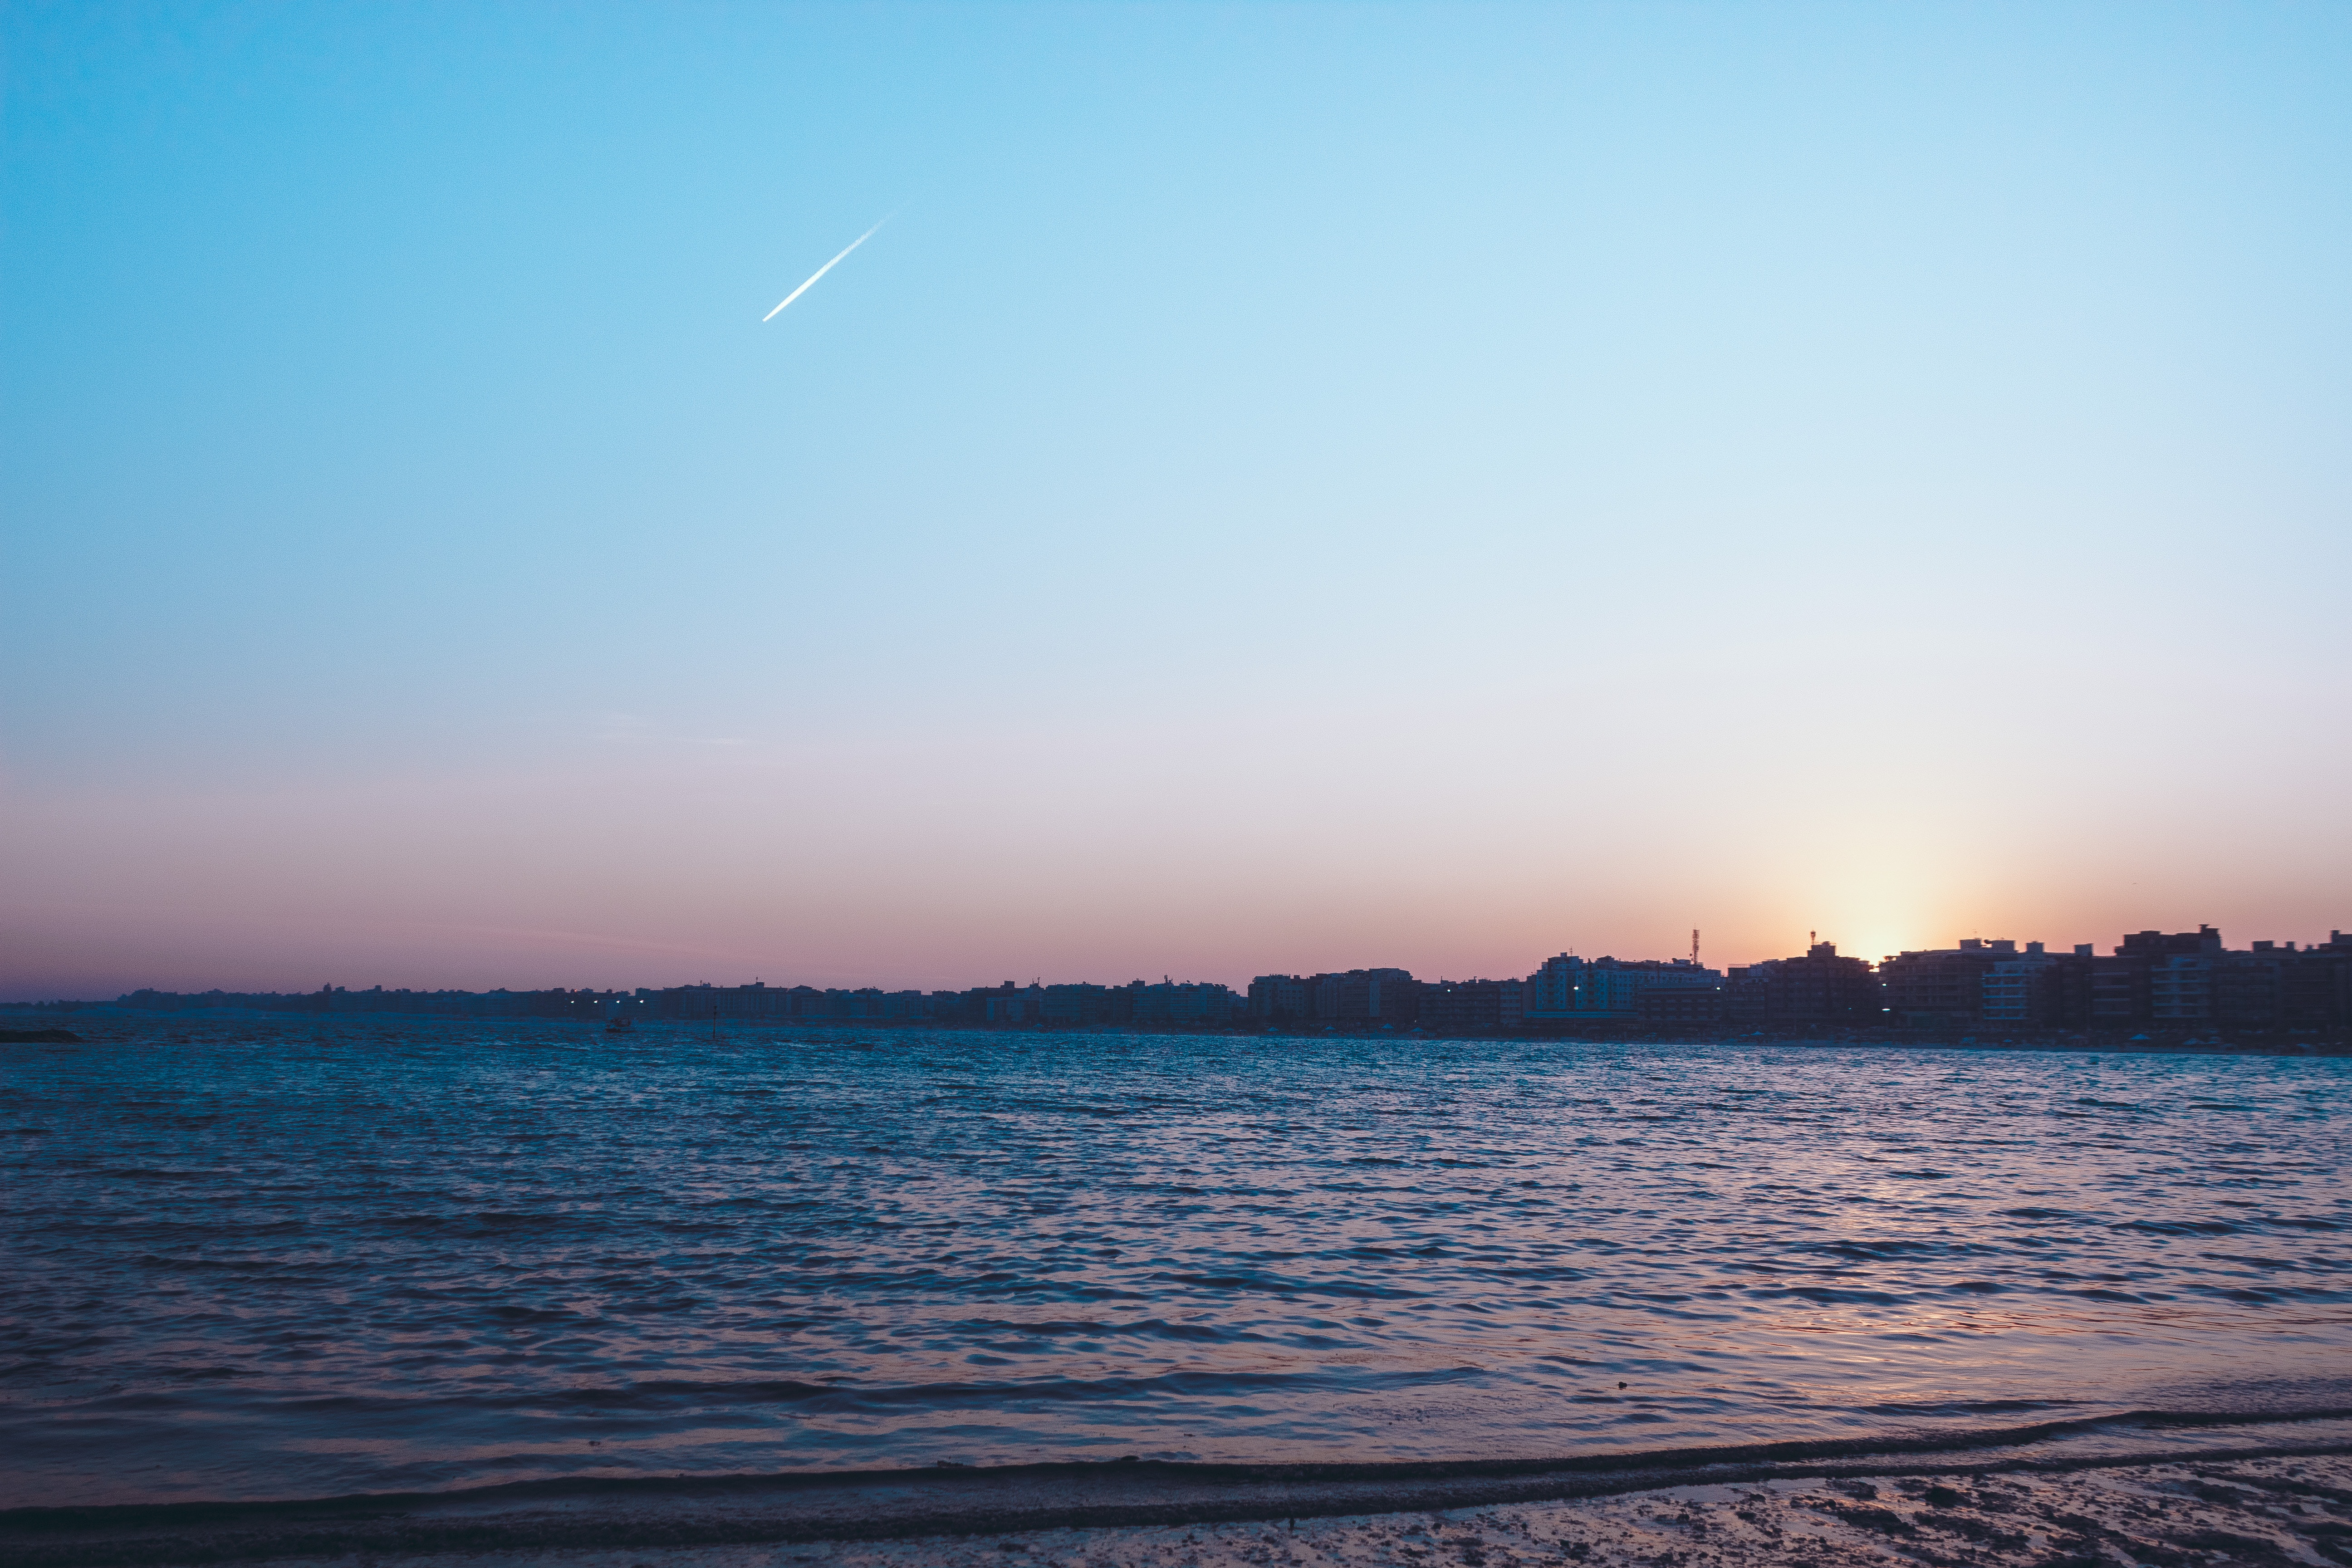
sky, horizon, body of water, sea, ocean, water, daytime, evening, calm, water resources, dusk, cloud, morning, afterglow, atmospheric phenomenon, sunset, sound, shore, wave, atmosphere, waterway, sunlight, dawn, coast, sunrise, beach, sun, wind wave, river, bank, vacation, astronomical object, city, bay, channel